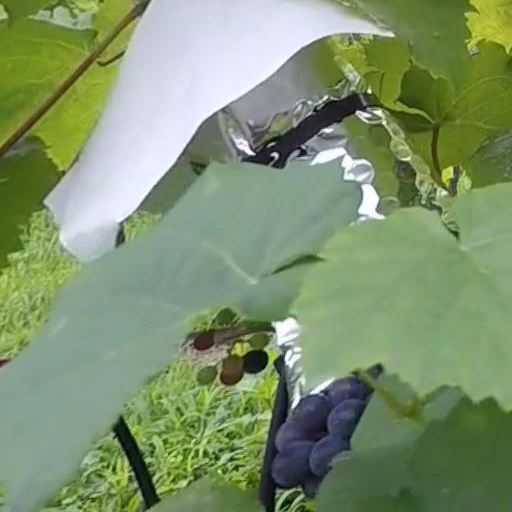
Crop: grape